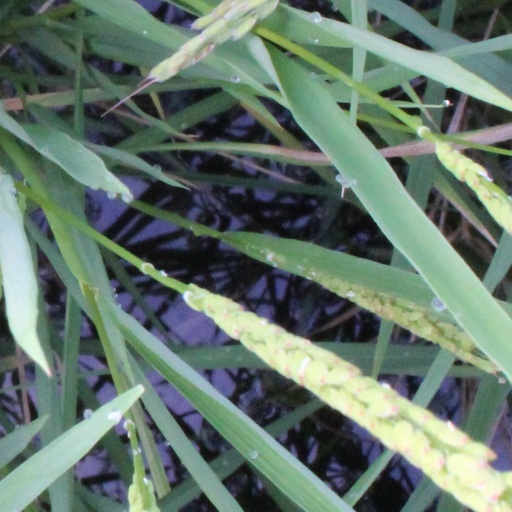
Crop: rice